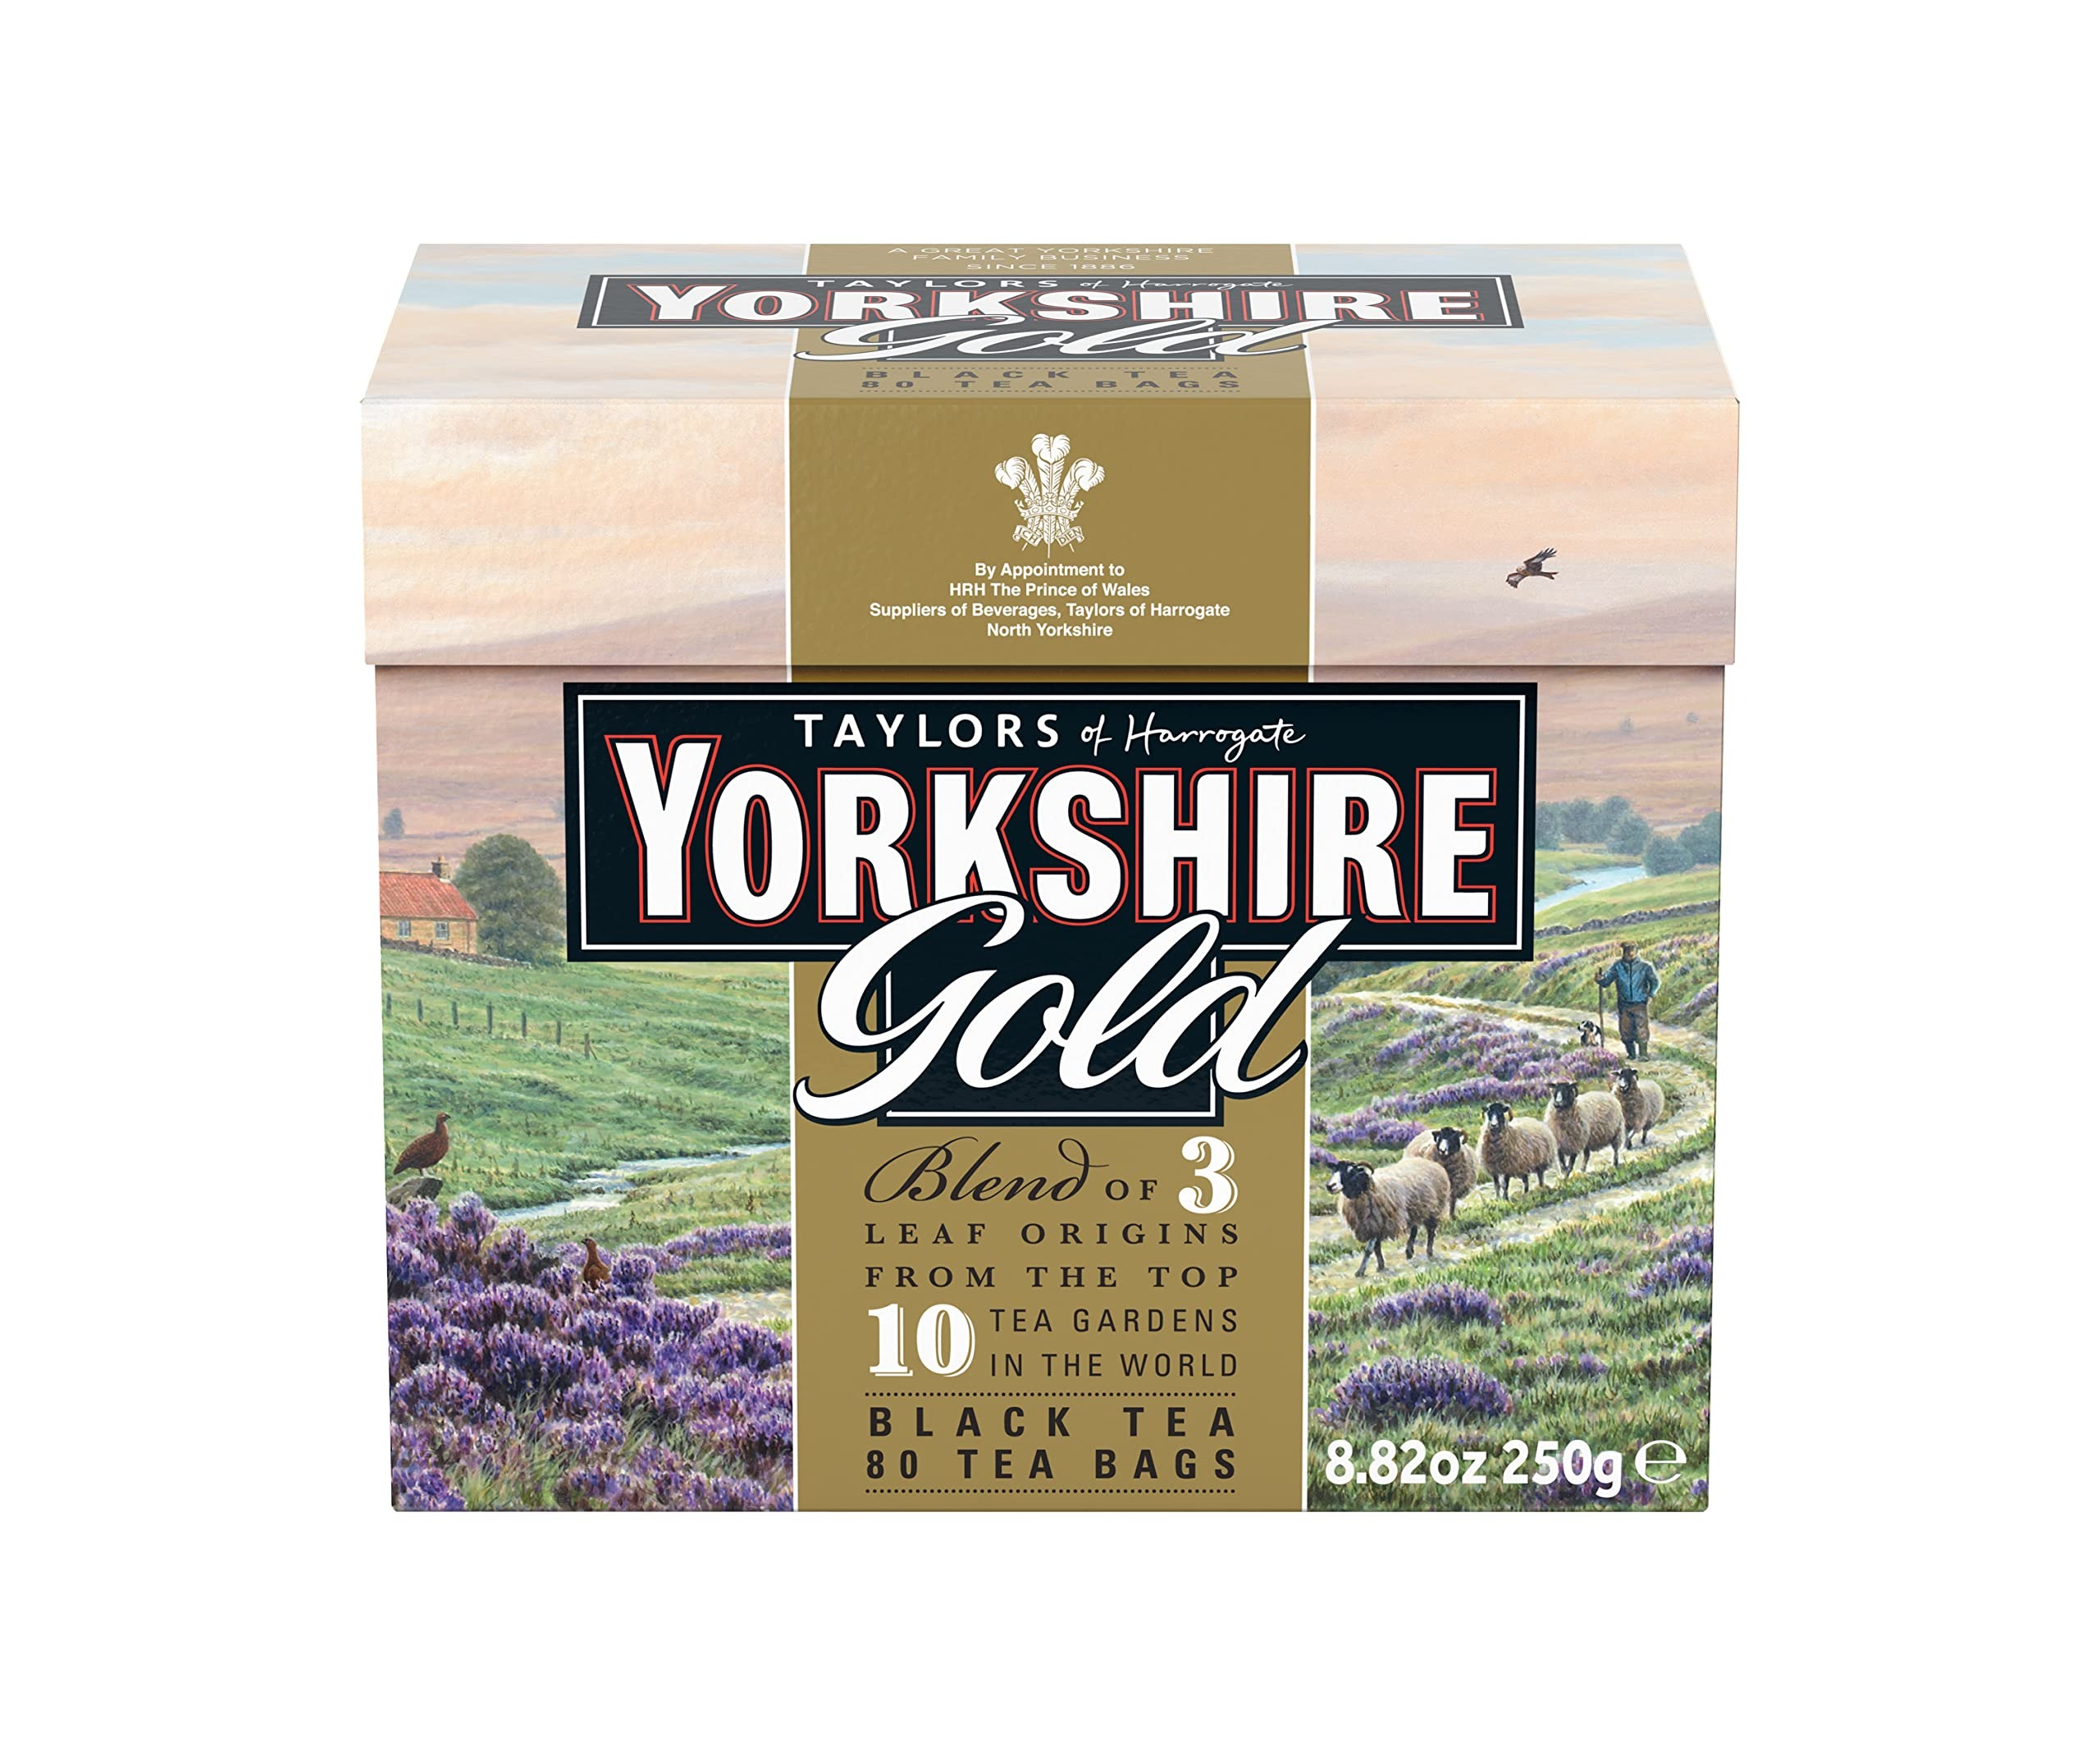
Item Name: Taylors of Harrogate Yorkshire Gold, 80 Teabags, (Pack of 5)
Bullet Point 1: This tea produces a rich, golden liquor that is full of character and brightness with a brisk, refreshing character.
Bullet Point 2: Ingredients: Black tea.
Bullet Point 3: For the perfect cup use one tea bag. Add freshly boiled water and infuse for 4-5 minutes. Serve pure or with milk.
Bullet Point 4: Pack of five 80 tea bags (400 tea bags total).
Bullet Point 5: Taylors of Harrogate is Carbon Neutral Certified, a member of the Ethical Tea Partnership, and Rainforest Alliance Certified.
Value: 400.0
Unit: Count

Price: 33.455